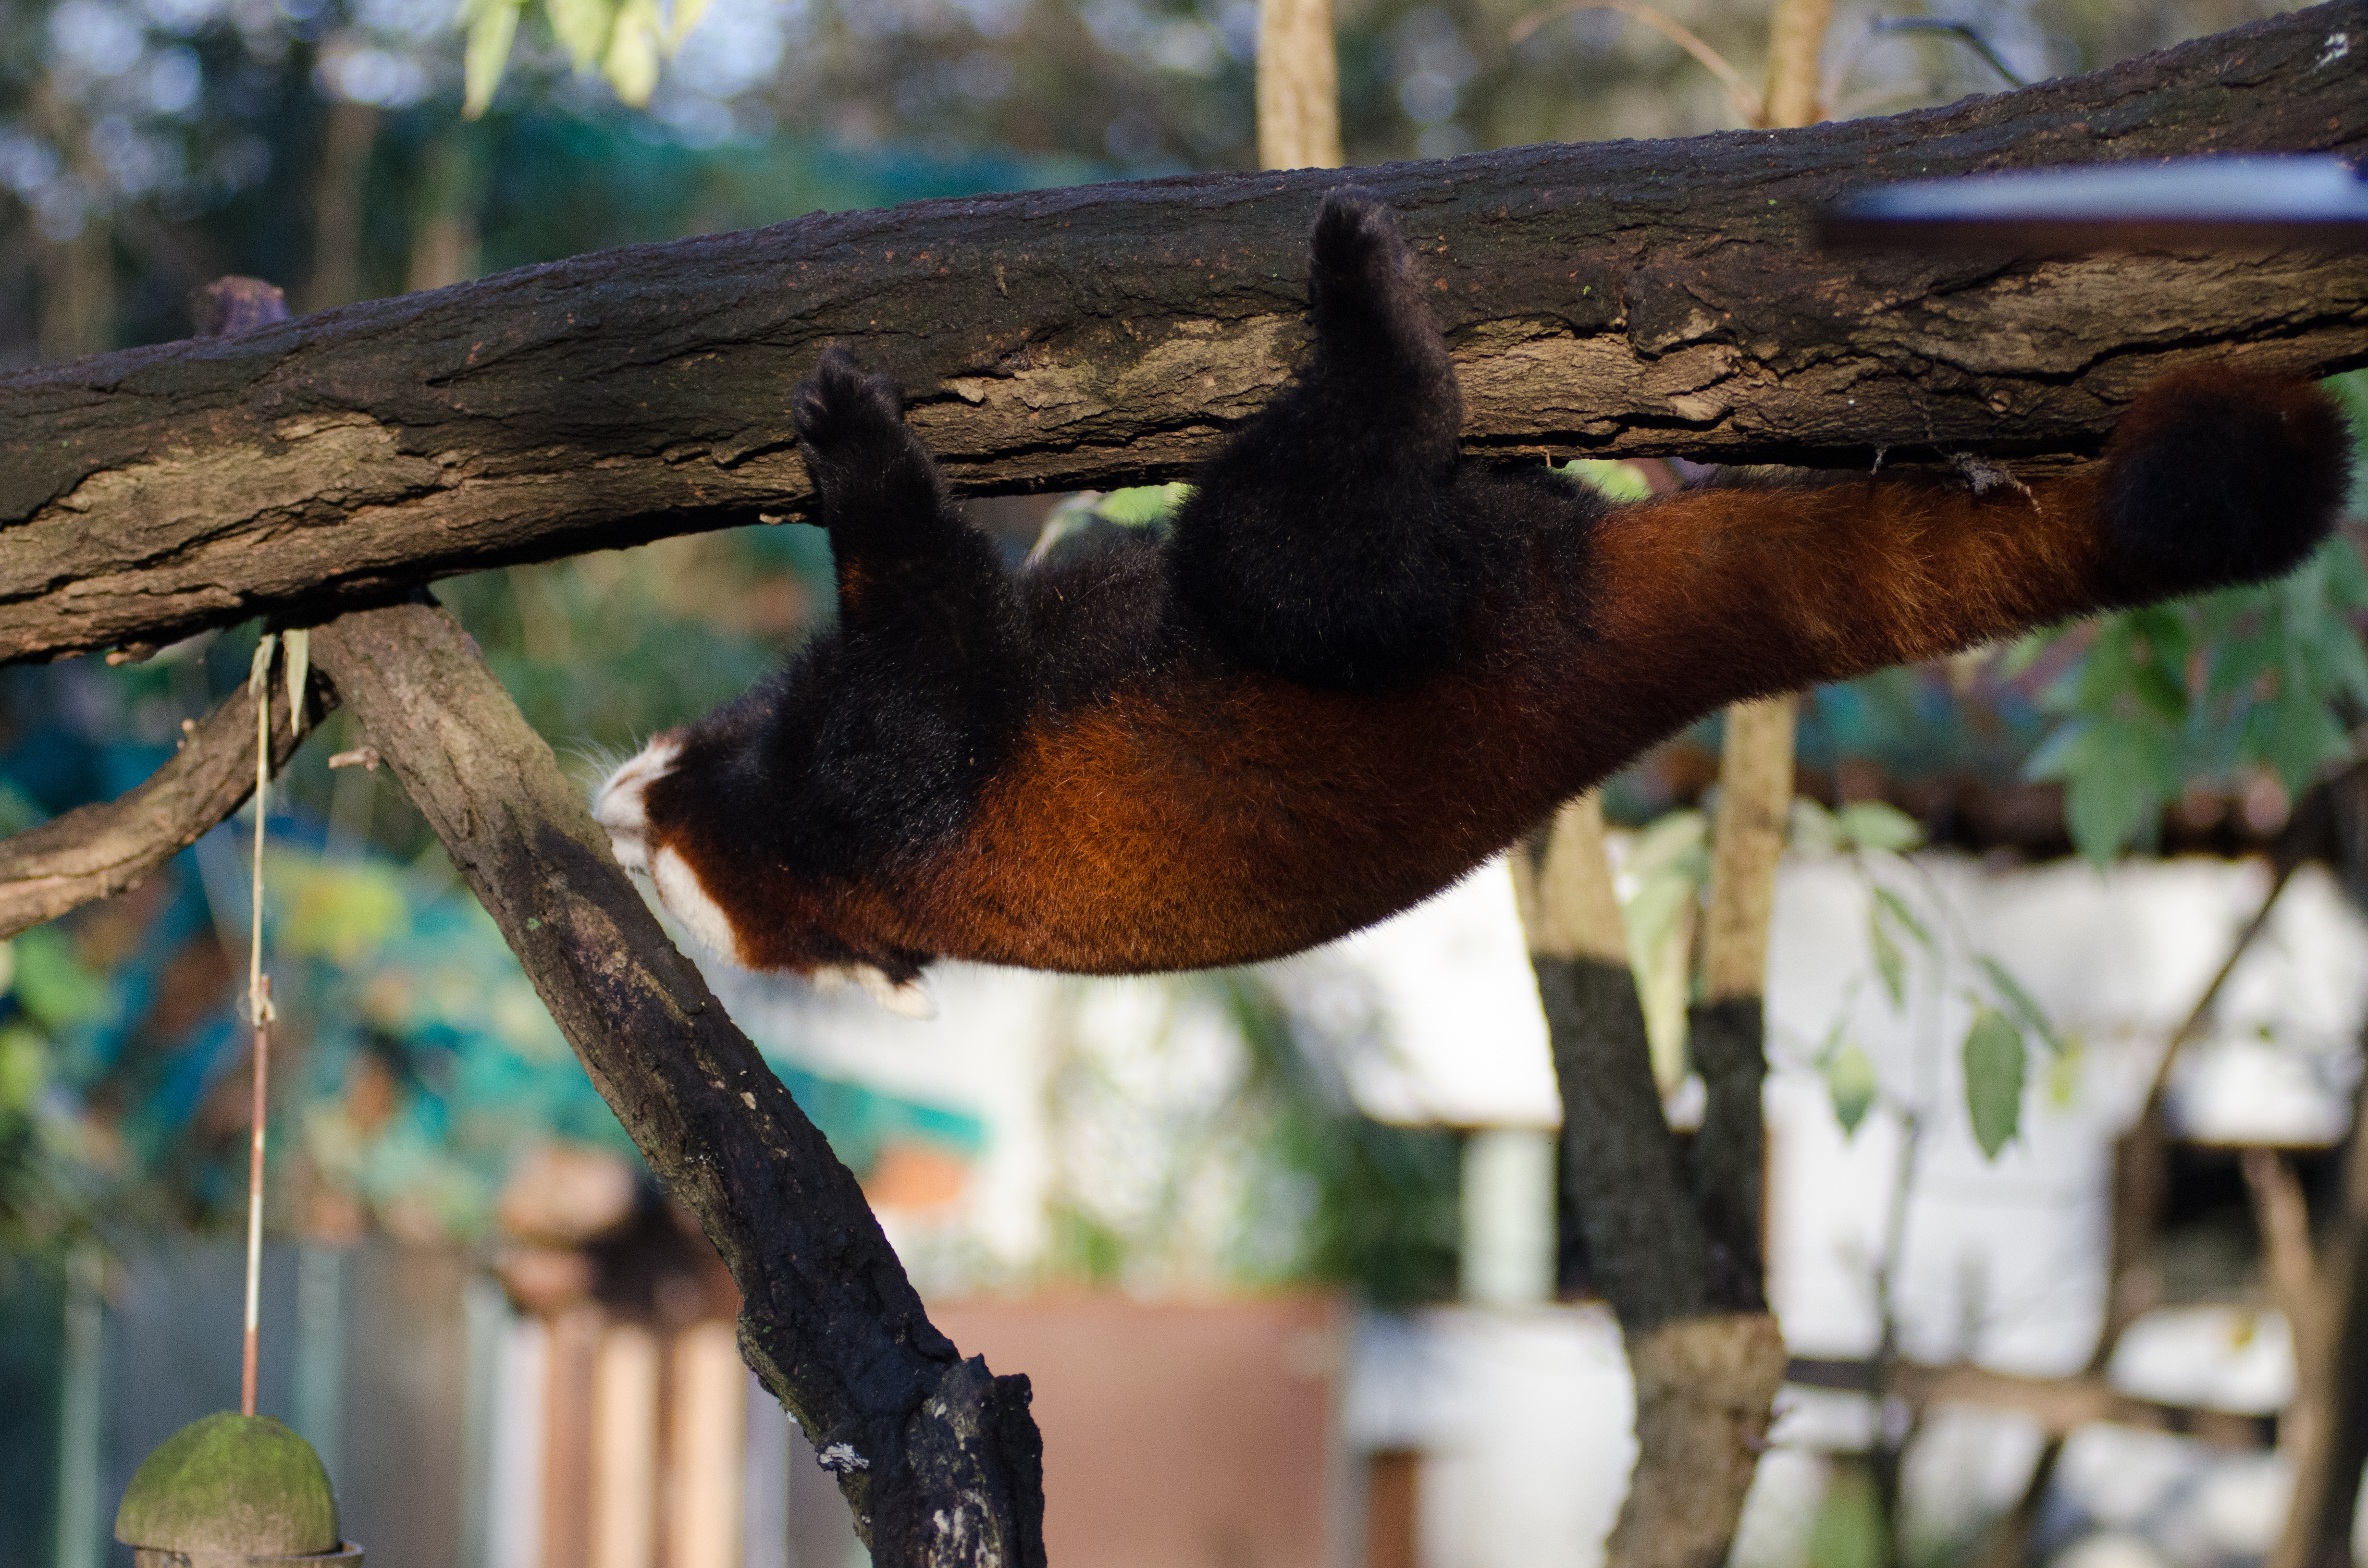
tree, nature, branch, cold, winter, bokeh, vintage, sweet, feet, animal, cute, female, wildlife, zoo, fur, orange, young, green, high, red, foot, nikon, fauna, panda, 2015, face, nose, paw, tail, animals, ears, endangered, germany, deutschland, natur, paws, tier, iso, ss, fell, grn, gesicht, baum, adorable, bamboo, d7000, roter, kleiner, niedlich, sues, suess, species, bedrohte, tierart, tierpark, weiblich, jungtier, jung, ohren, schwanz, nase, bedroht, ailurus, fulgens, mozilla, firefox, wochenende, weekend, kalt